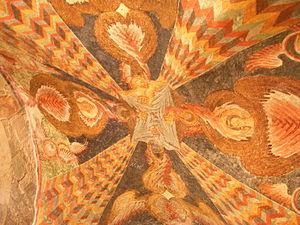
L'ancienne église byzantine Sainte-Sophie de Trébizonde, aujourd'hui convertie en musée, est particulièrement remarquable pour ses chapiteaux. Elle fut construite pendant le règne de Manuel Iᵉʳ de Trébizonde.